Madame Sphinx

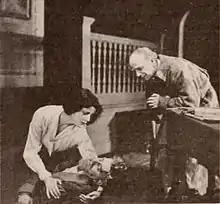
a scene in the film

Madame Sphinx is a lost 1918 silent film mystery directed by Thomas N. Heffron and starring Alma Rubens. It was produced by the Triangle Film Corporation.